Aerion SBJ

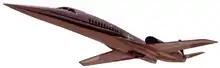
Aerion SBJ Model

It would have a conventional aluminium fuselage and a composite supersonic natural laminar flow wing, with existing Pratt & Whitney JT8D-219 engine for a 40,800 kg (90,000 lb) gross-weight.